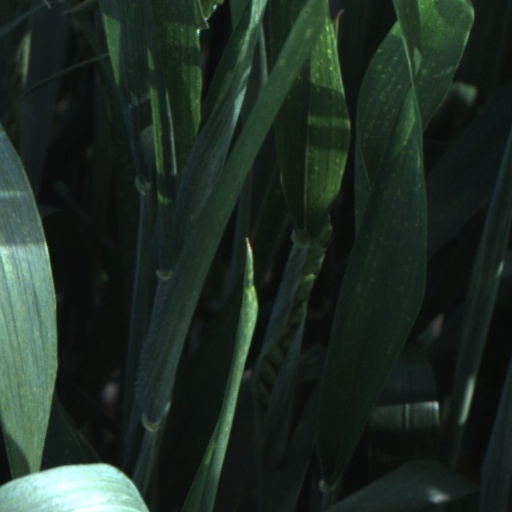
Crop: wheat